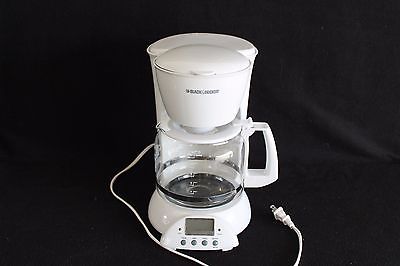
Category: coffee maker